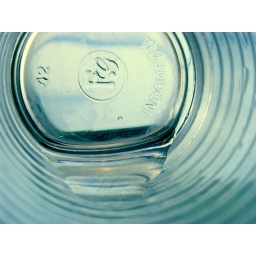
i was drinking water in front of my computer last night and i was like &amp;quot;picture time!!&amp;quot;